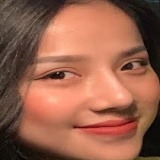
ca sĩ Thương Võ